Marvel's Netflix television series

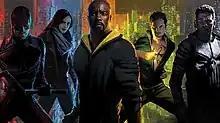
Pentaptych promotional poster for the five individual series with their respective main characters

Marvel's Netflix television series are a set of interconnected American television series created for the streaming service Netflix, based on characters that appear in publications by Marvel Comics. Produced by Marvel Television and ABC Studios, they are set in the Marvel Cinematic Universe (MCU), sharing continuity with the franchise's films and other television series. Head of Marvel Television Jeph Loeb revealed the group of shows were known internally as the "Marvel Street-Level Heroes" or "Marvel Knights" series.